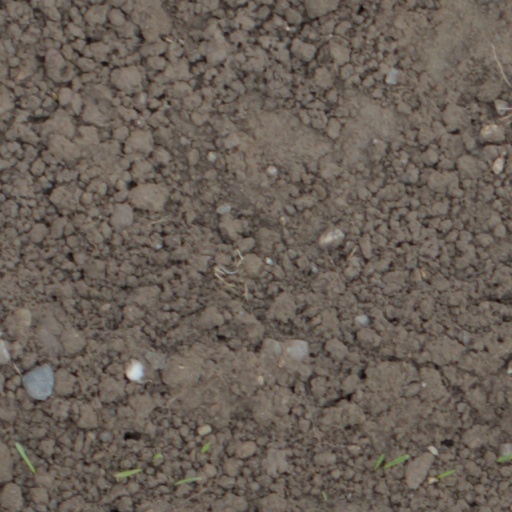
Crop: wheat